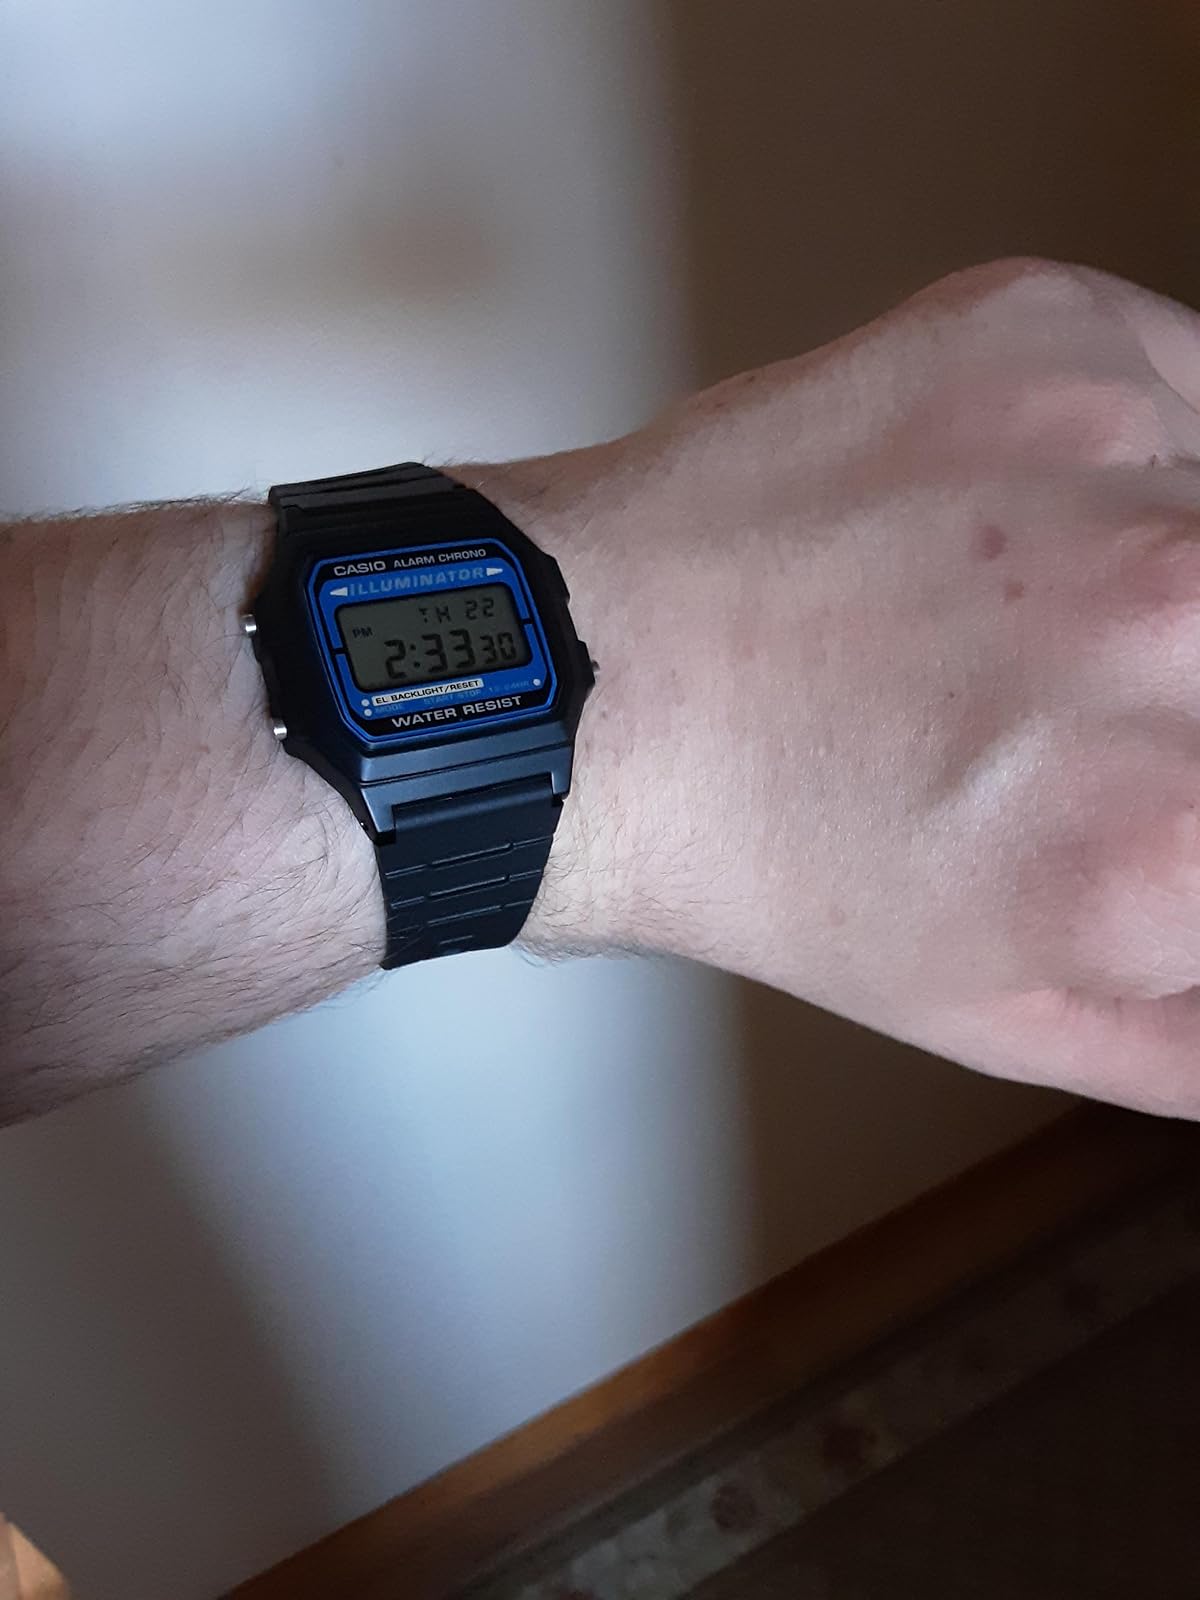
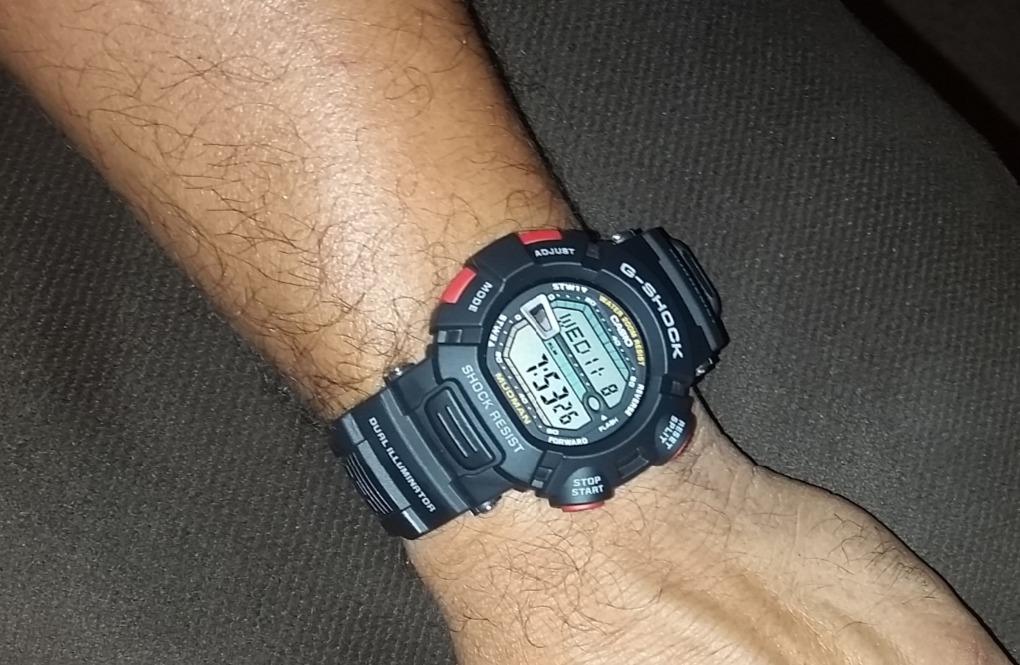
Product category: accessories_watch
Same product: no